USS Towers

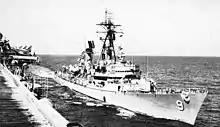
"Towers" underway in 1962

Homeported at San Diego, California, "Towers" carried out trials and local operations off the southern California coast into September 1961. She then conducted her shakedown cruise to Callao and Lima, Peru; Balboa, Panama Canal Zone; and Acapulco, Mexico, before she deployed to the Western Pacific (WestPac) for the first time in the early spring of 1962.